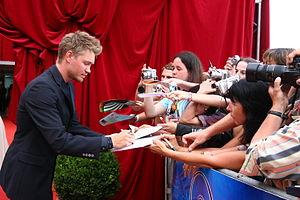
Chad Michael Murray au Festival de télévision de Monte-Carlo 2007.